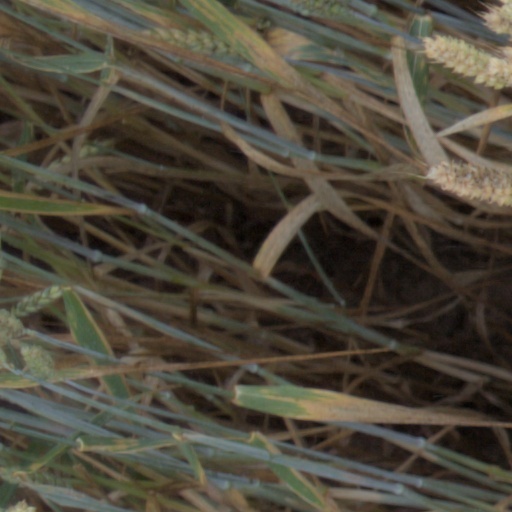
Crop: wheat